Quests in Middle-earth

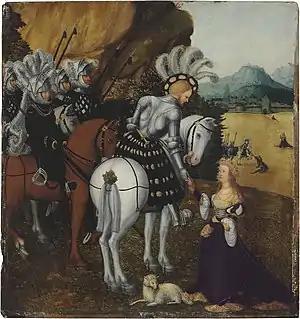
Allegorical portrait of a knight reaching his princess at the end of his quest. In the background, he kills a dragon. Workshop of Lucas Cranach the Elder, c. 1515–20

J. R. R. Tolkien (1892–1973) was an English Roman Catholic writer, poet, philologist, and academic, best known as the author of the high fantasy works "The Hobbit" and "The Lord of the Rings", both set in Middle-earth.